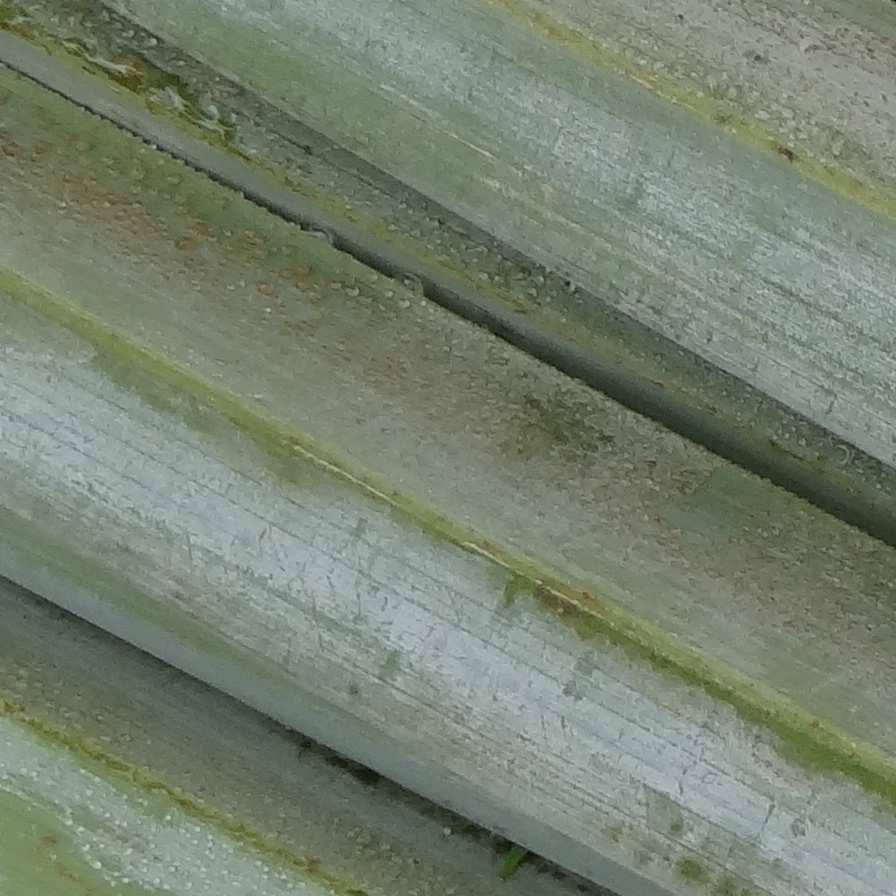
Label: Honey